Elida Rumsey

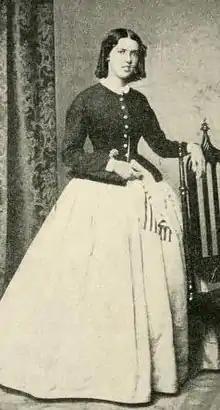
Elida Rumsey in 1862, from an 1897 publication

Elida B. Rumsey (June 6, 1842 – June 17, 1919), also referred to by her married name, Elida Fowle, was a singer, philanthropist, and Union nurse during the American Civil War. Too young to join Dorothea Dix's army nursing service, Rumsey volunteered for three years of the war.